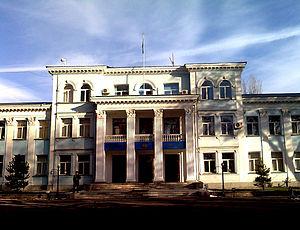
Chimkent, anciennement appelée Tchimkent, est une ville du sud du Kazakhstan et un foyer industriel important. Sa population est d'environ 854 500 habitants.